Franz Anton Zeiller

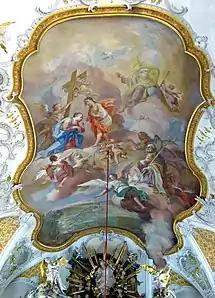
Choir fresco in Schlingen

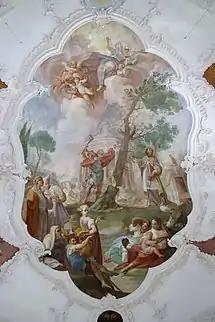
Ceiling fresco in Sachsenried

Franz Anton Zeiller (3 May 1716, Reutte - 4 March 1794, Reutte) was an Austrian painter, in the Rococo style.